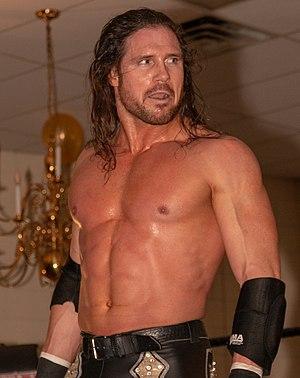
John Randall Hennigan, plus connu sous le pseudonyme de John Morrison, est un catcheur américain. Il travaille actuellement à la World Wrestling Entertainment, dans la division SmackDown, où il catche en équipe avec The Miz.